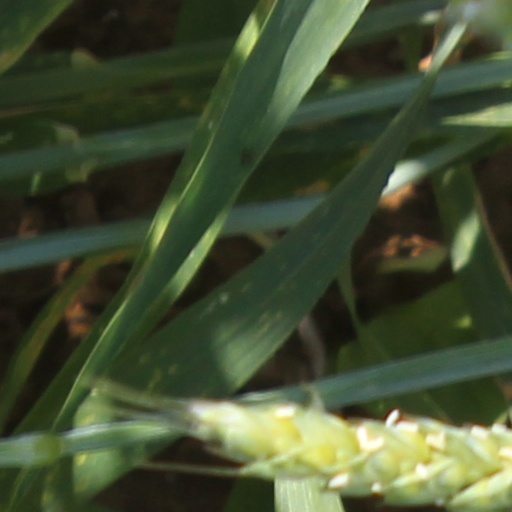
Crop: wheat